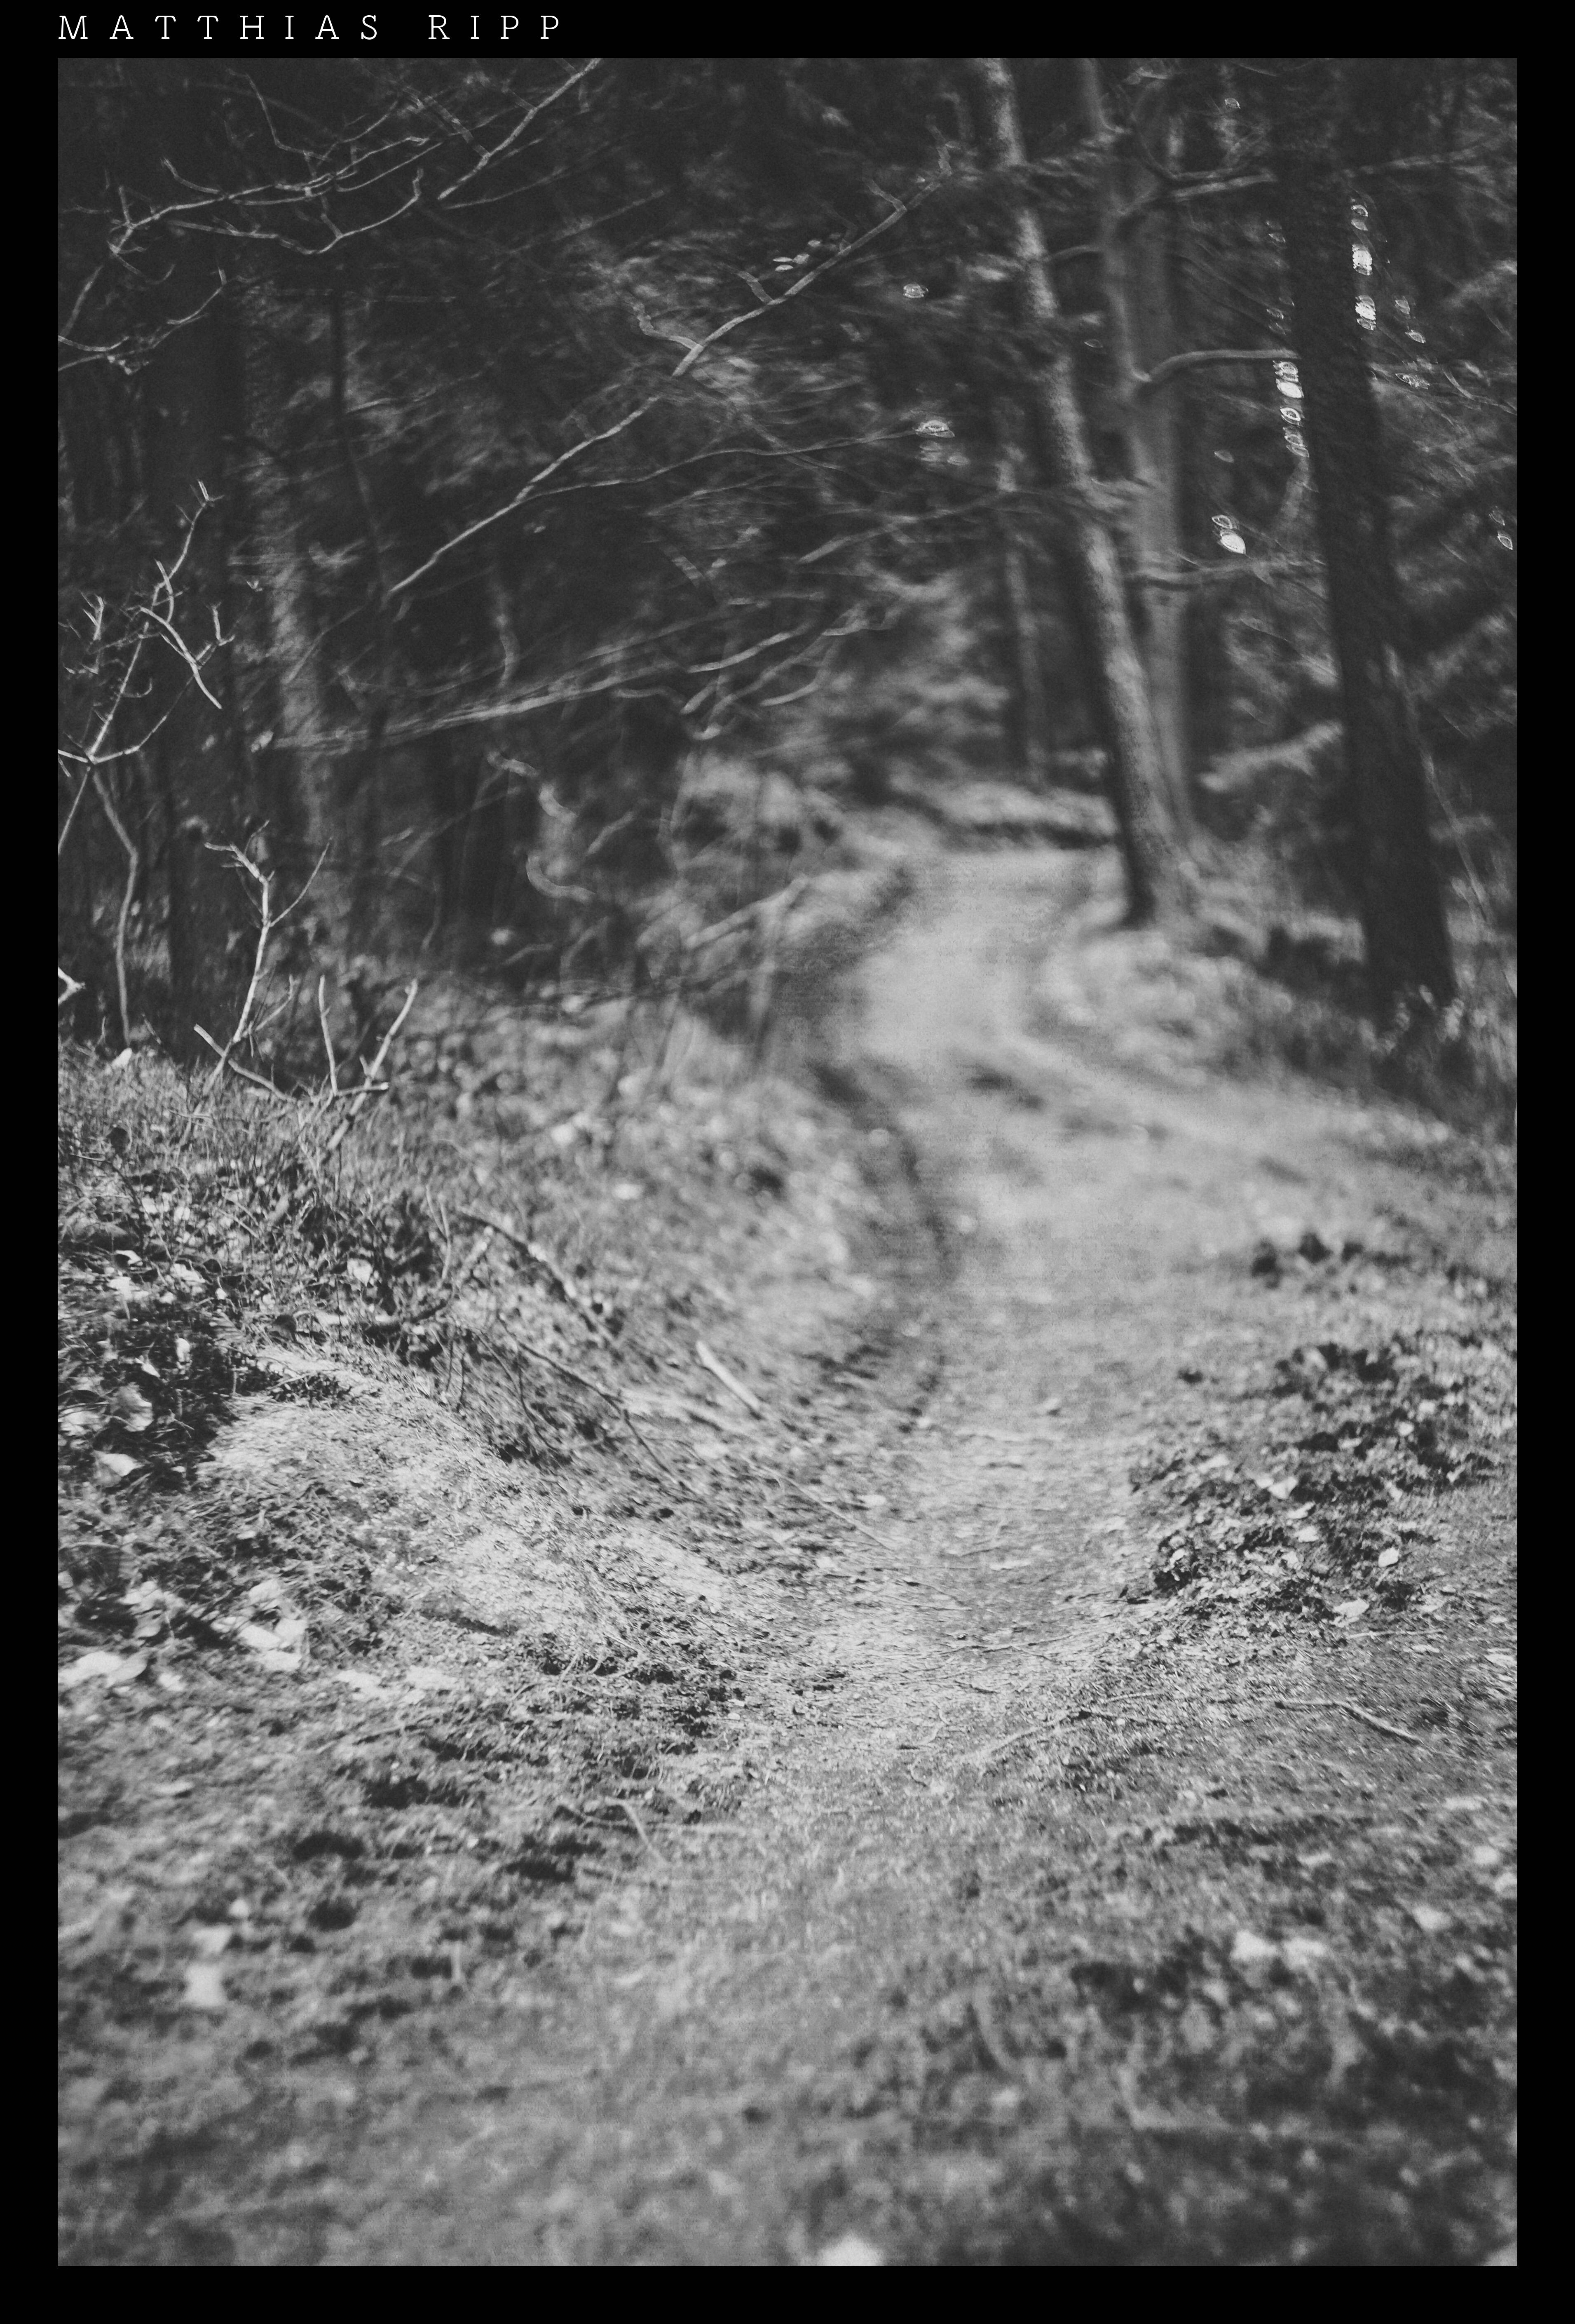
tree, nature, forest, black and white, white, photography, sunlight, texture, dark, mystic, desktop, soil, darkness, black, monochrome, art, mono, kunst, weiss, schwarz, bayern, bavaria, image, woodland, baum, habitat, dunkel, wald, monochrom, screensaver, b ume, pposter, monochrome photography, natural environment